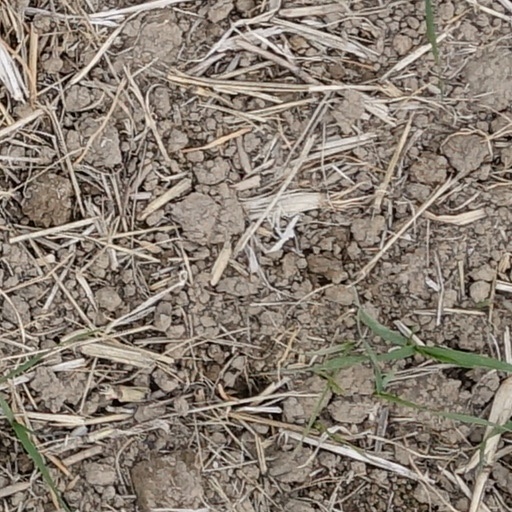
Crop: wheat